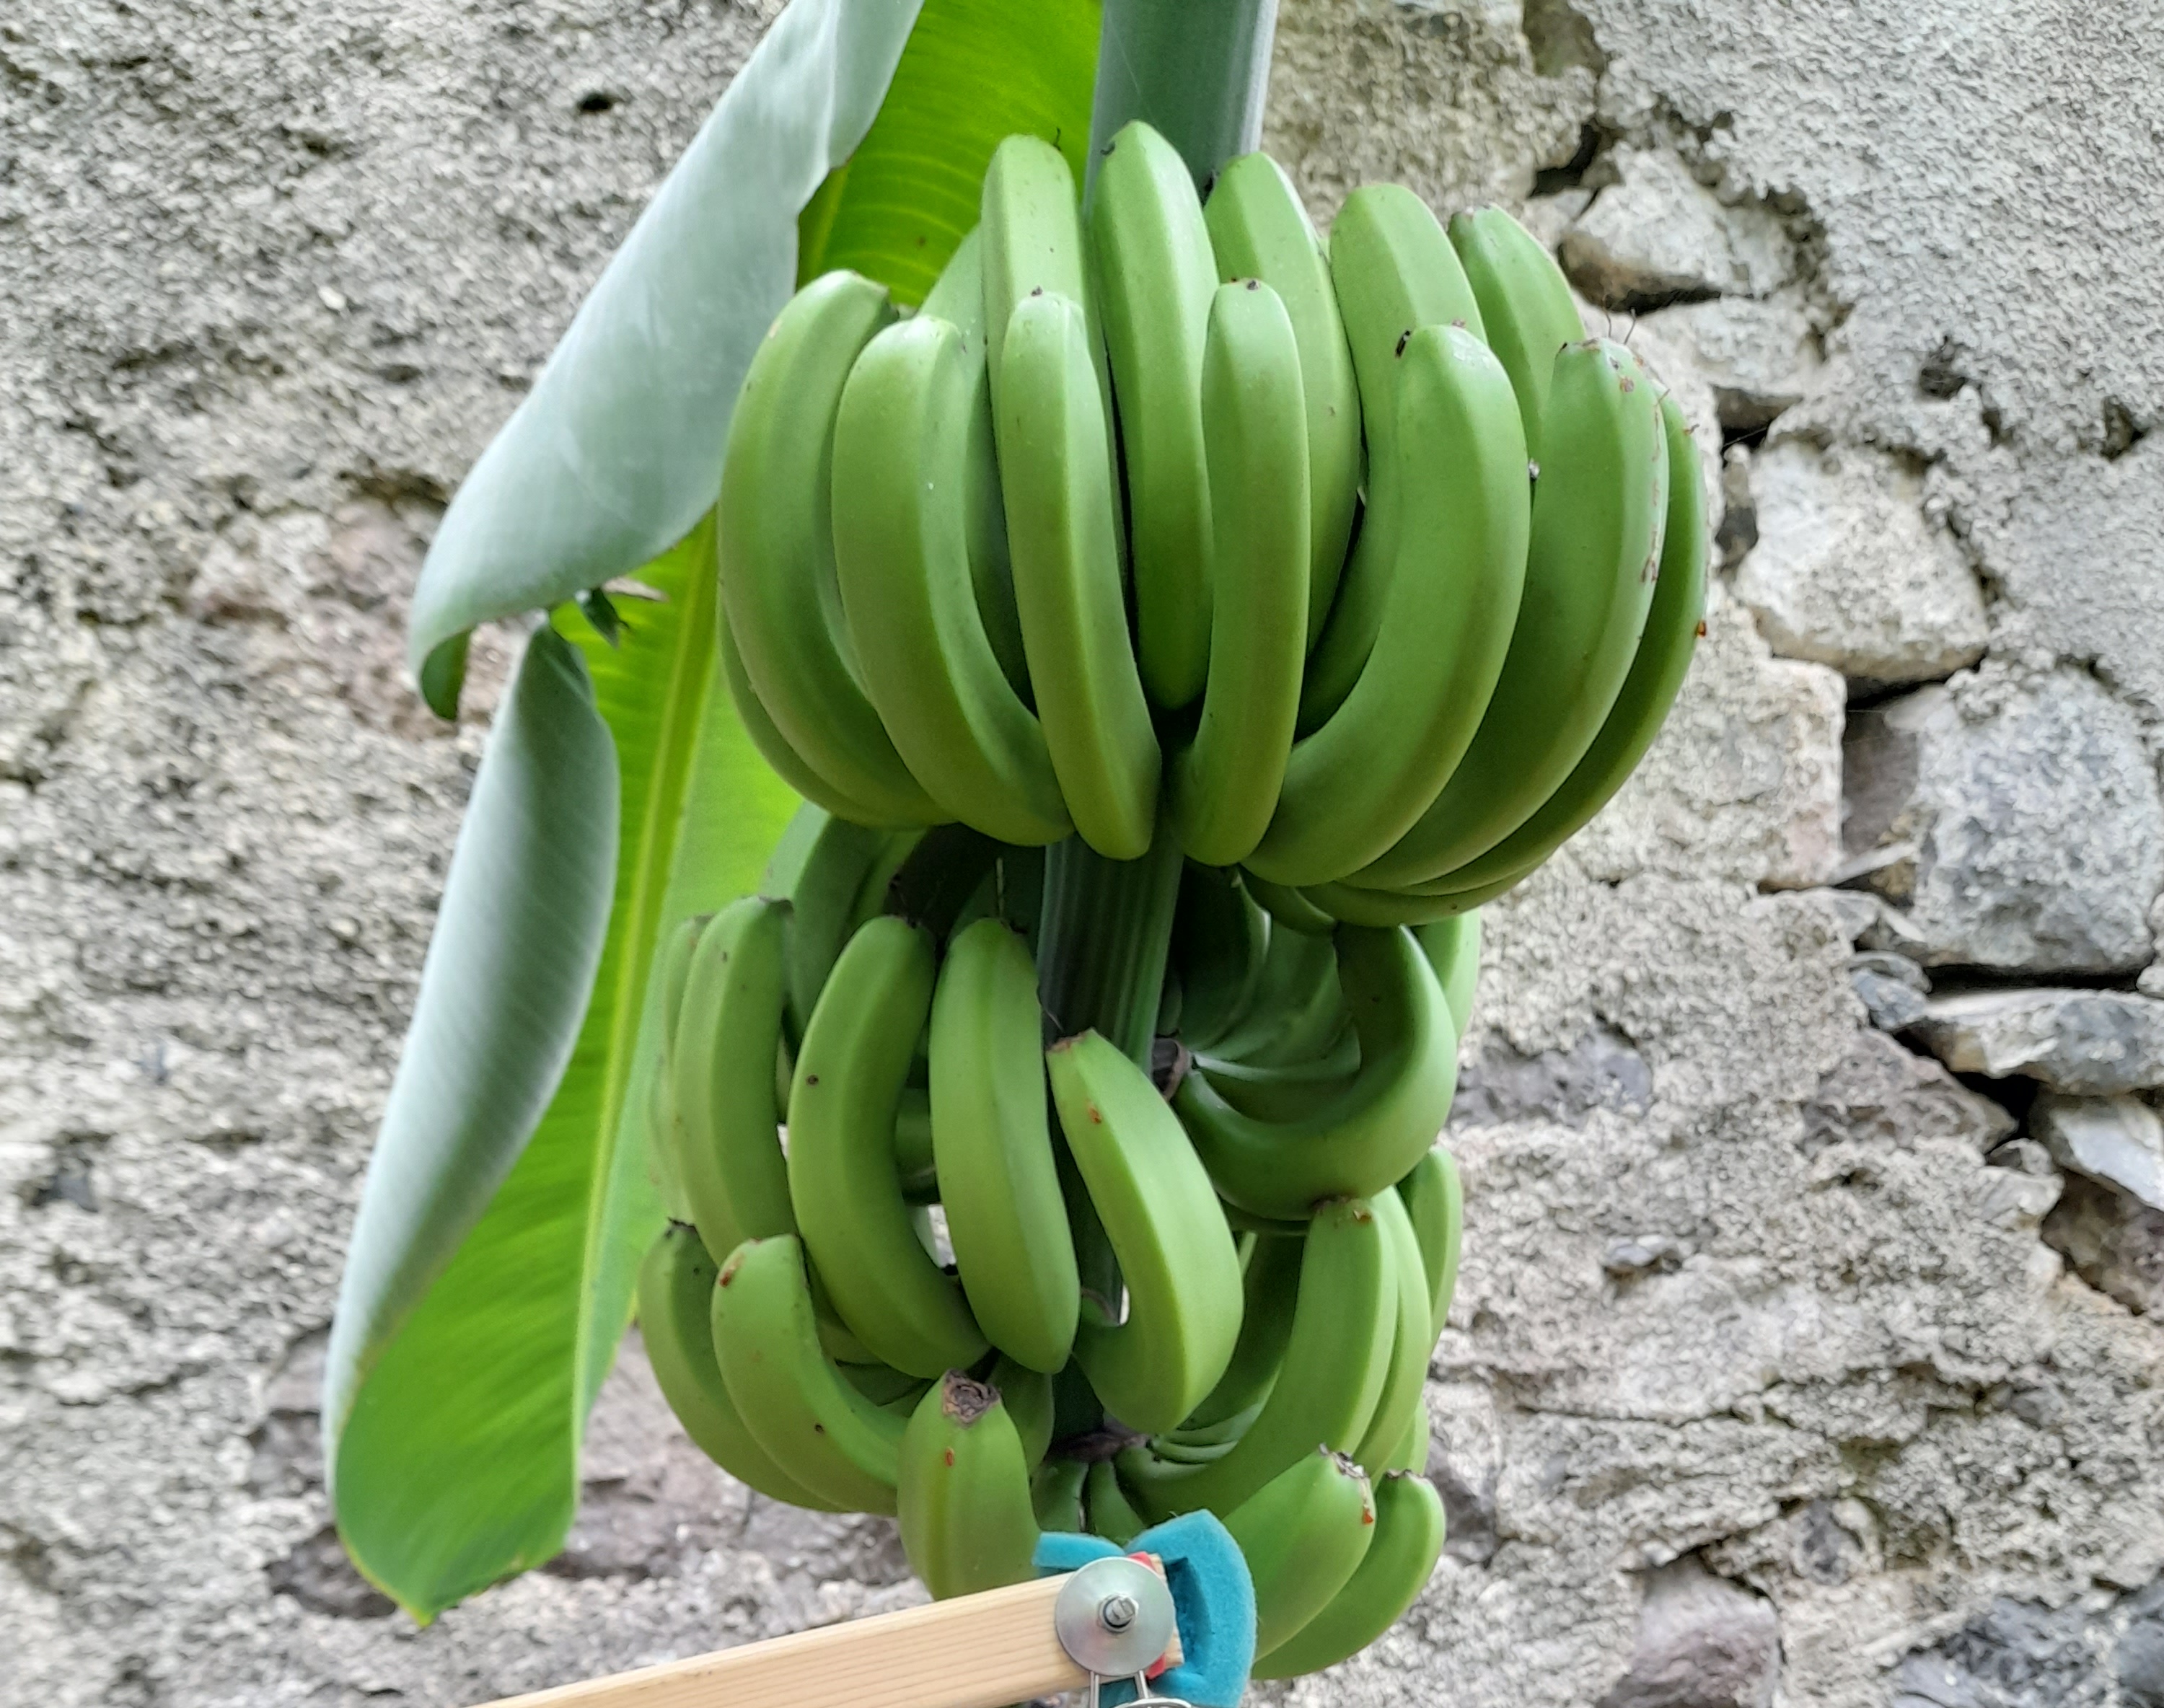
Label: Keep